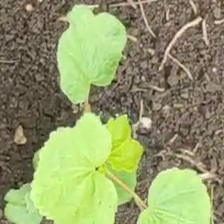
Weed species: Little_Mallow(Malva parviflora)